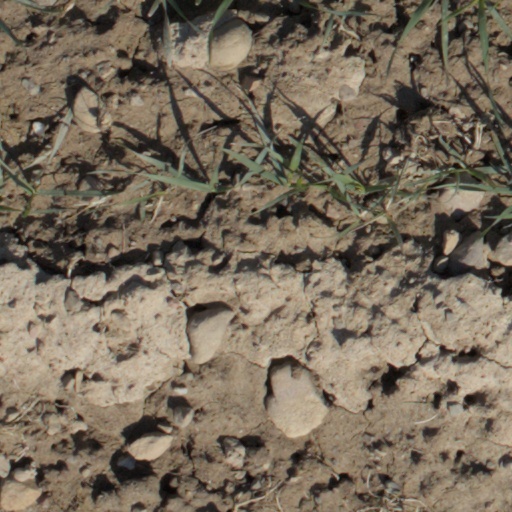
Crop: wheat